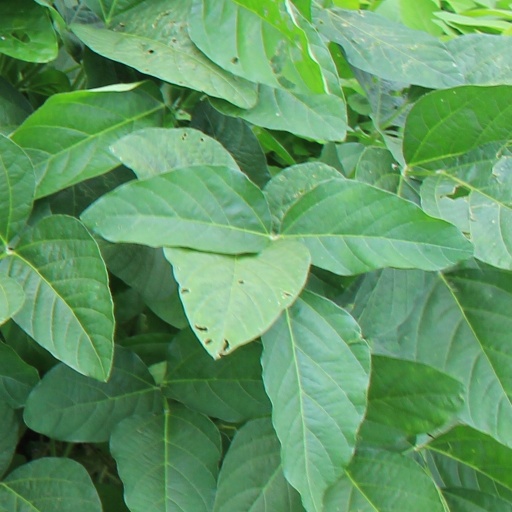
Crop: soybean